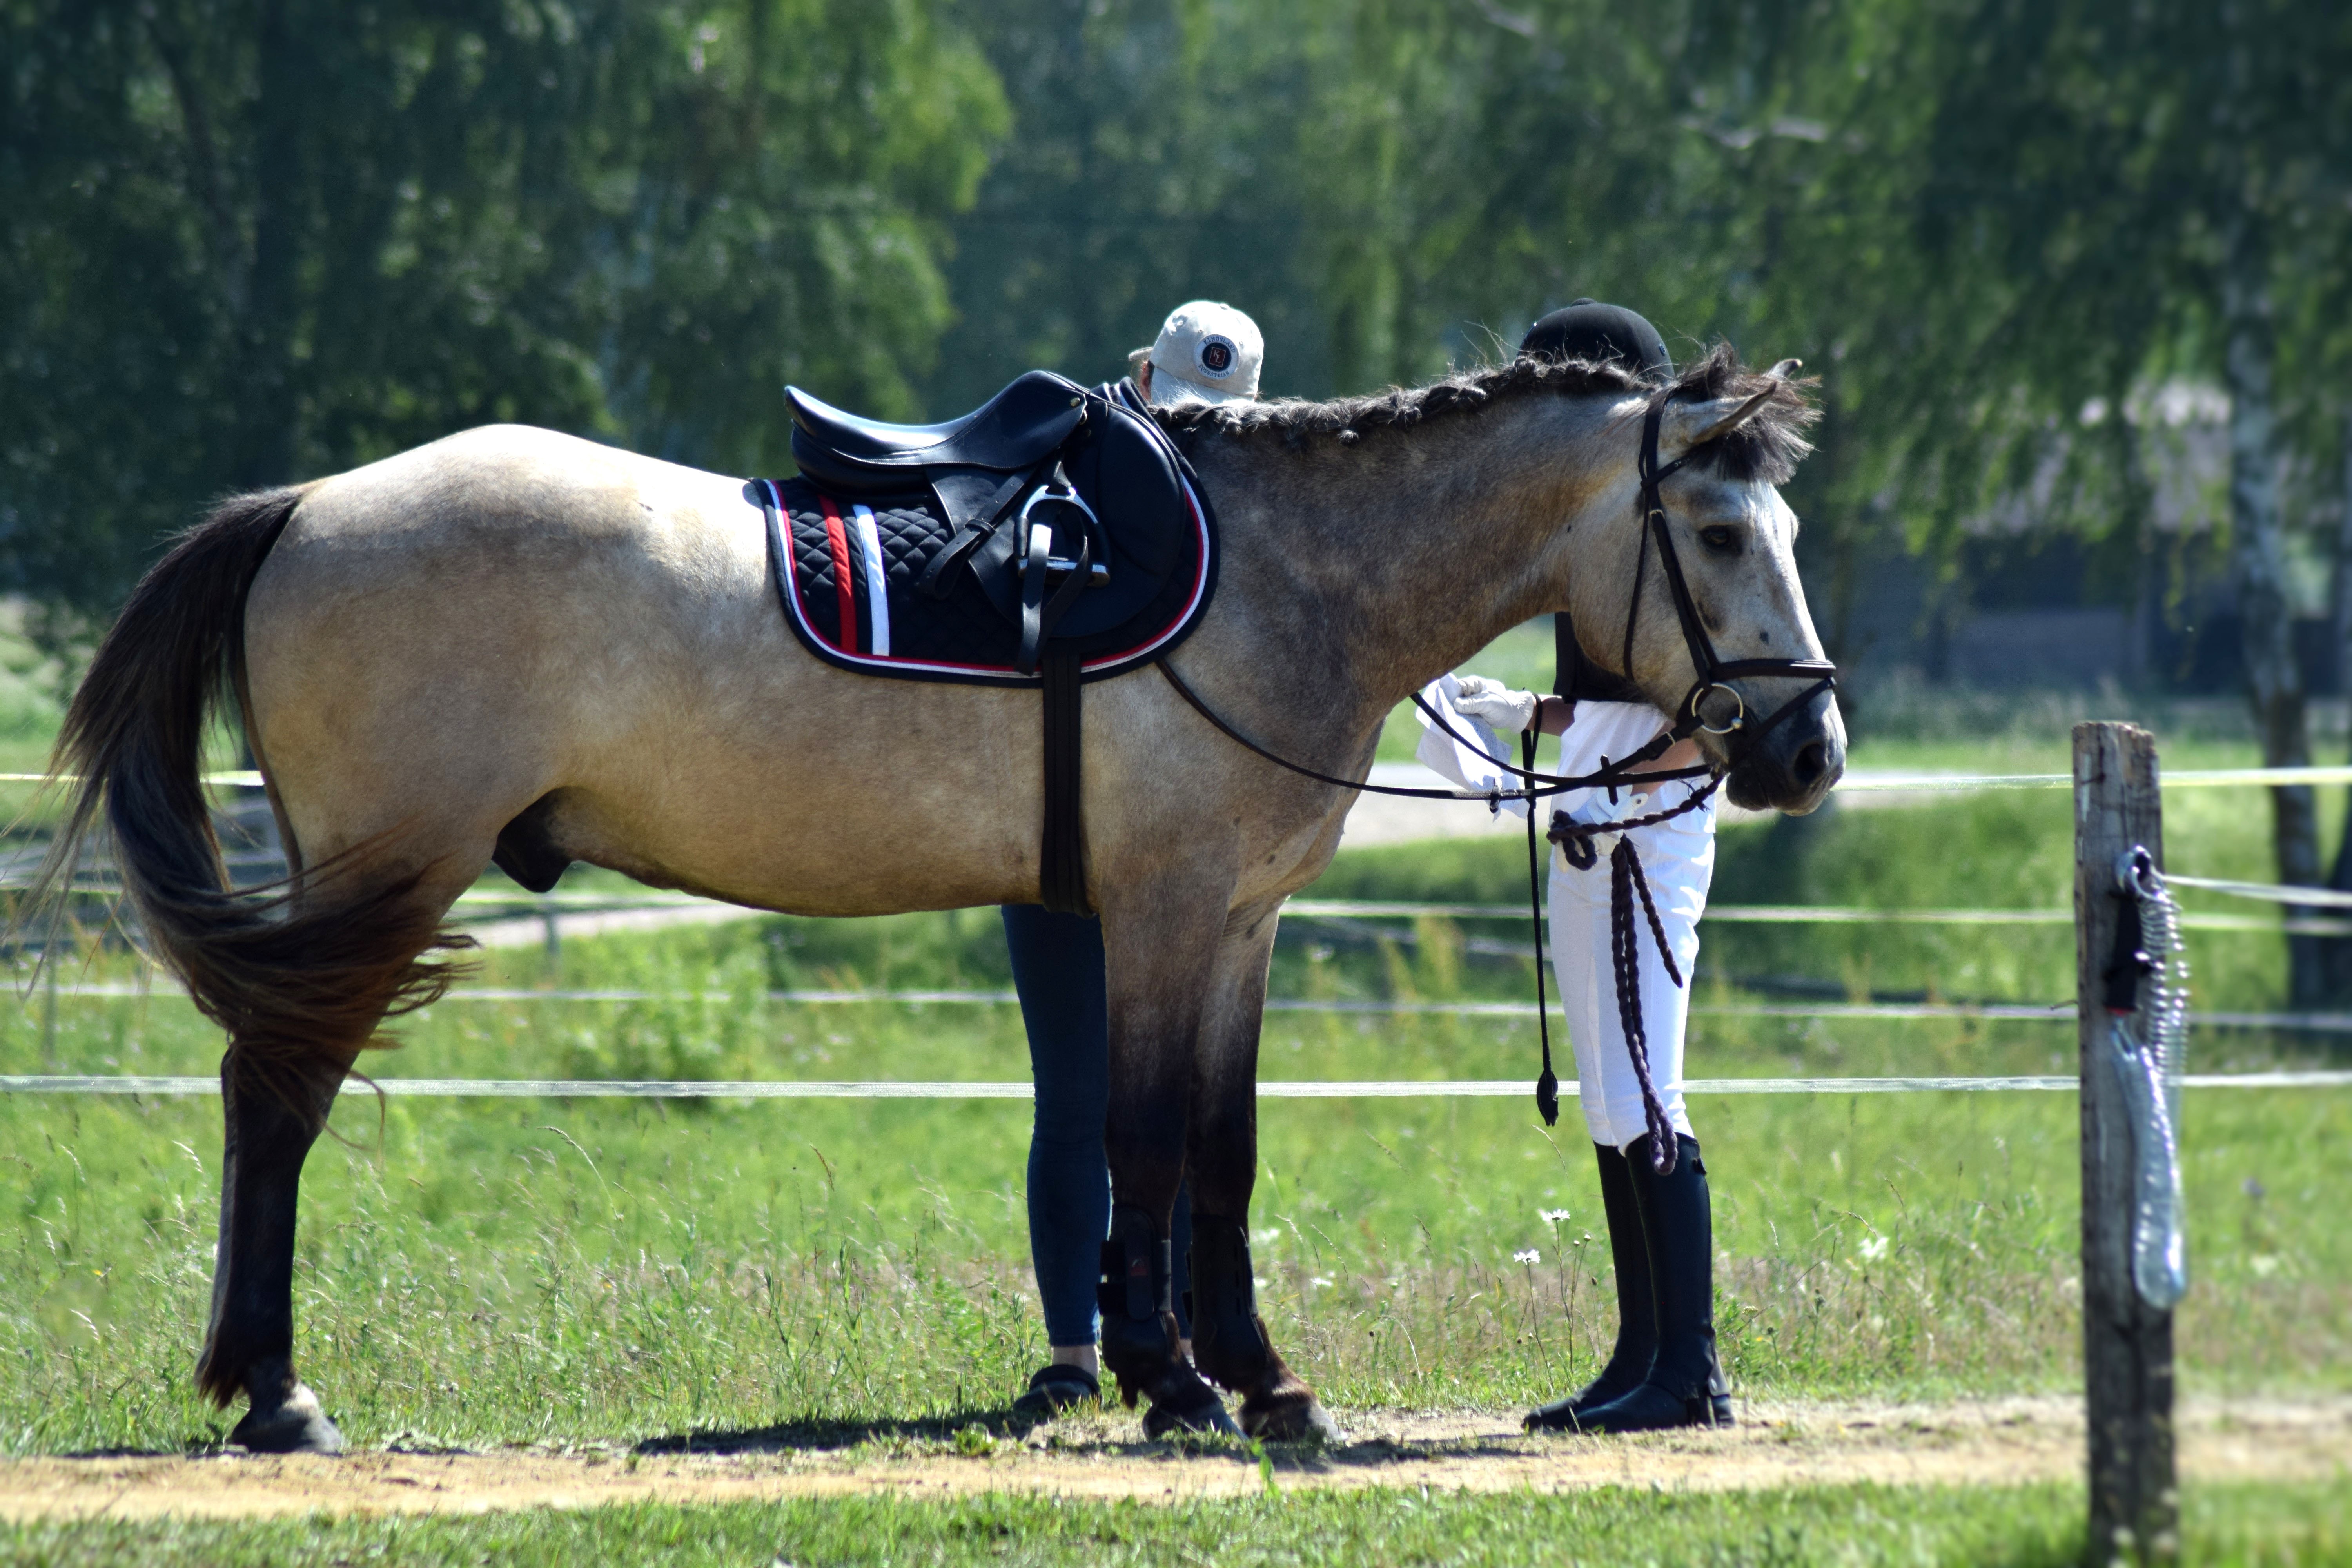
farm, countryside, animal, rider, pasture, ranch, horseback, horse, rein, mammal, stallion, mane, equestrian, bridle, riding, competition, horse riding, saddle, mare, jockey, equestrianism, horse race, eventing, horse like mammal, mustang horse, horse harness, animal sports, english riding, equestrian sport, endurance riding, animal training